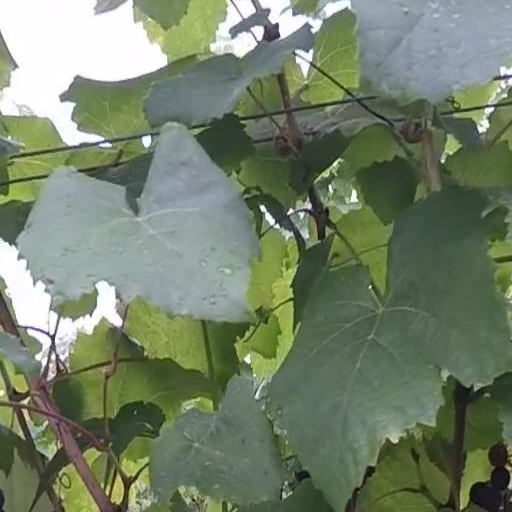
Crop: grape